List of Taking Back Sunday band members

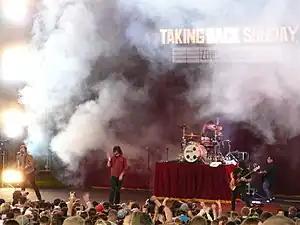
Taking Back Sunday performing on the Projekt Revolution tour in Mansfield, Massachusetts on August 24, 2007.

Taking Back Sunday is an American rock band from Long Island, New York, formed in 1999 and featuring the current line-up of Adam Lazzara (lead vocals), John Nolan (guitar, vocals, keyboards), and Shaun Cooper (bass guitar), accompanied on tour by Nathan Cogan (guitars, keyboards). The group was originally formed by Antonio Longo, John Nolan, Eddie Reyes, Jesse Lacey, and Steven DeJoseph. The band has gone through multiple line-up changes in their career spanning seven studio albums. There have been eleven official members of Taking Back Sunday, four touring members, and twenty-three session members.